Nechisar National Park

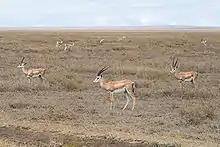
The park has a notable population of Grant's gazelle

Wildlife in the park include plains zebra, Grant's gazelle, dik-dik, hippopotamus, African leopard, spotted hyena, and greater kudu, lion, and cheetah.